Strawberry Shortcakes

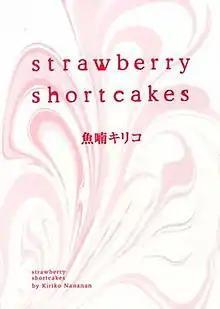
Cover of "Strawberry Shortcakes" as published by Shodensha

is a one-volume manga written and illustrated by Kiriko Nananan, published by Shodensha in 2002. It is about the lives of four young women in a large city. It was licensed in French by Casterman manga imprint Sakka and in Italy by Kappa Edizioni. "Strawberry Shortcakes" was adapted into a film of the same title. It was licensed for English release by Central Park Media as Sweet Cream & Red Strawberries.